Evan Lloyd (MP)

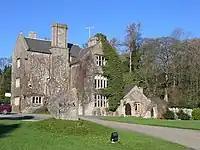
Remains of Bodidris House

Sir Evan Lloyd (died 1586), of Bodidris, Llanarmon yn Iâl, Denbighshire, was a Welsh politician, Member of Parliament. He was High Sheriff of Denbighshire and took part in the Earl of Leiceister's expedition.